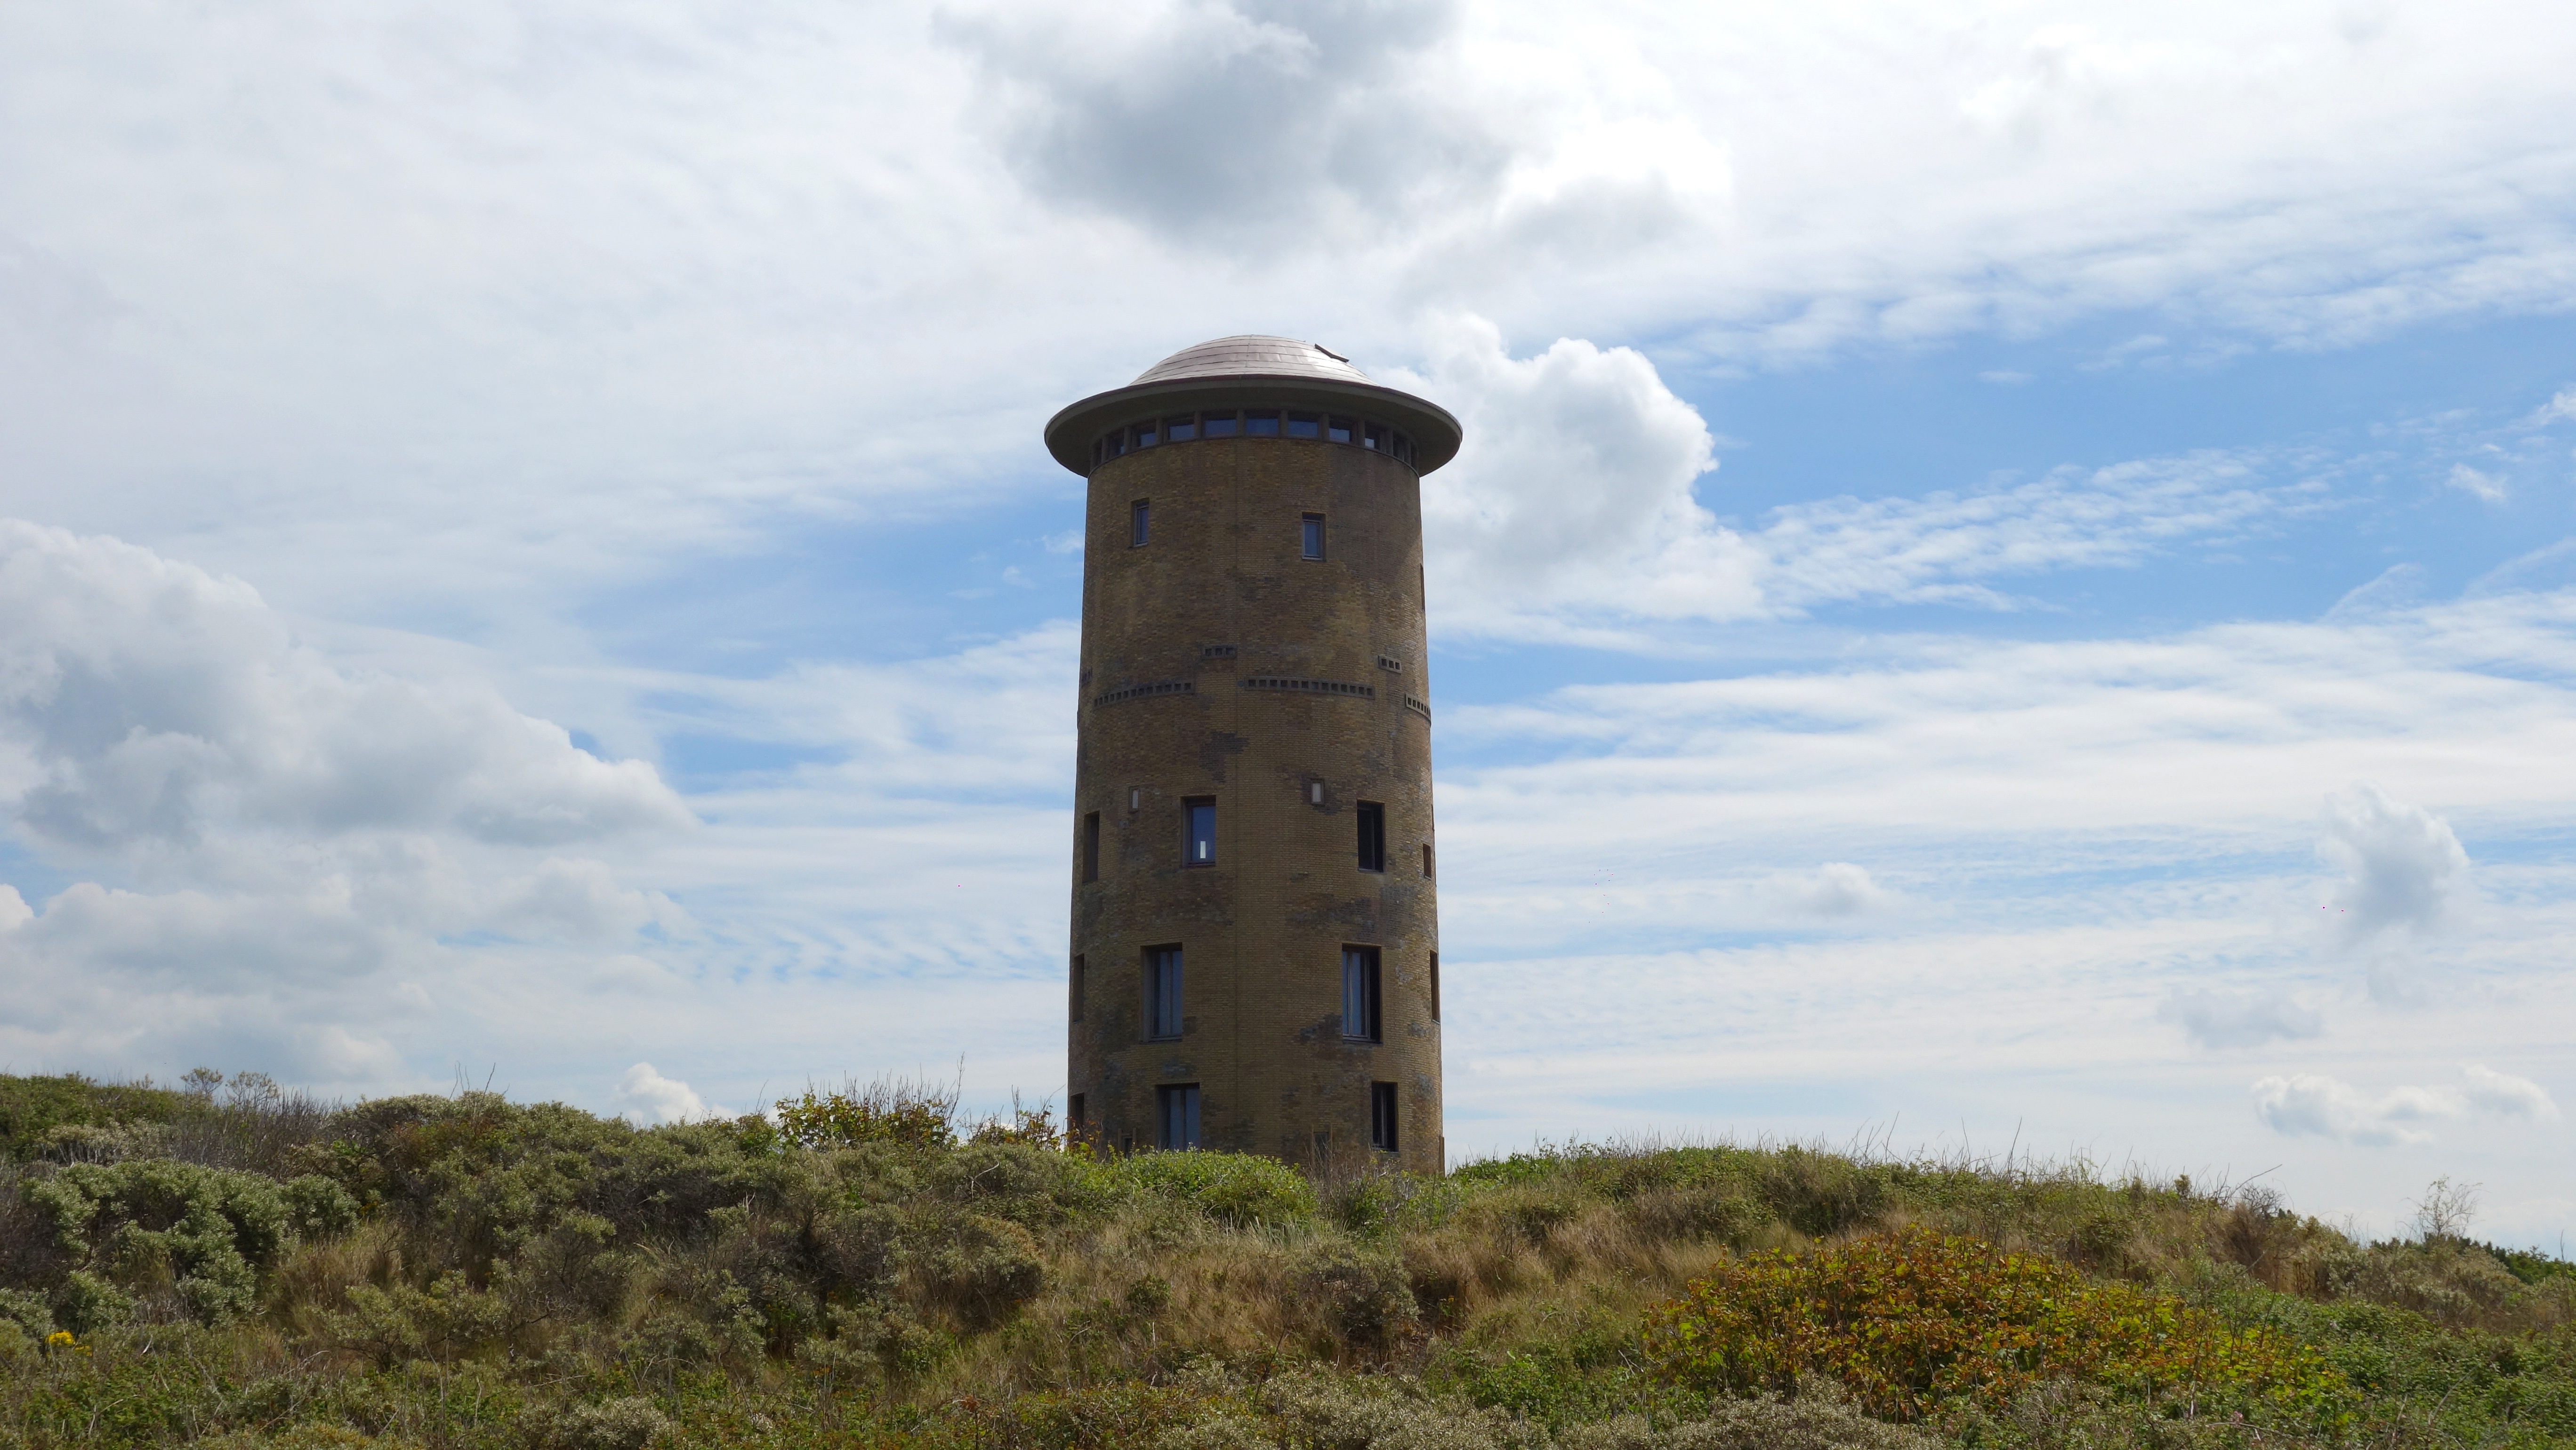
landscape, sea, coast, nature, cloud, lighthouse, sky, hill, dune, tower, blue sky, water tower, dunes, netherlands, zealand, control tower, domburg